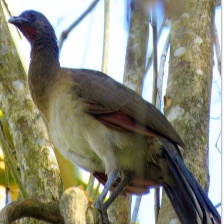
Species: GREY HEADED CHACHALACA
Scientific name: ORTALIS CINEREICEPS